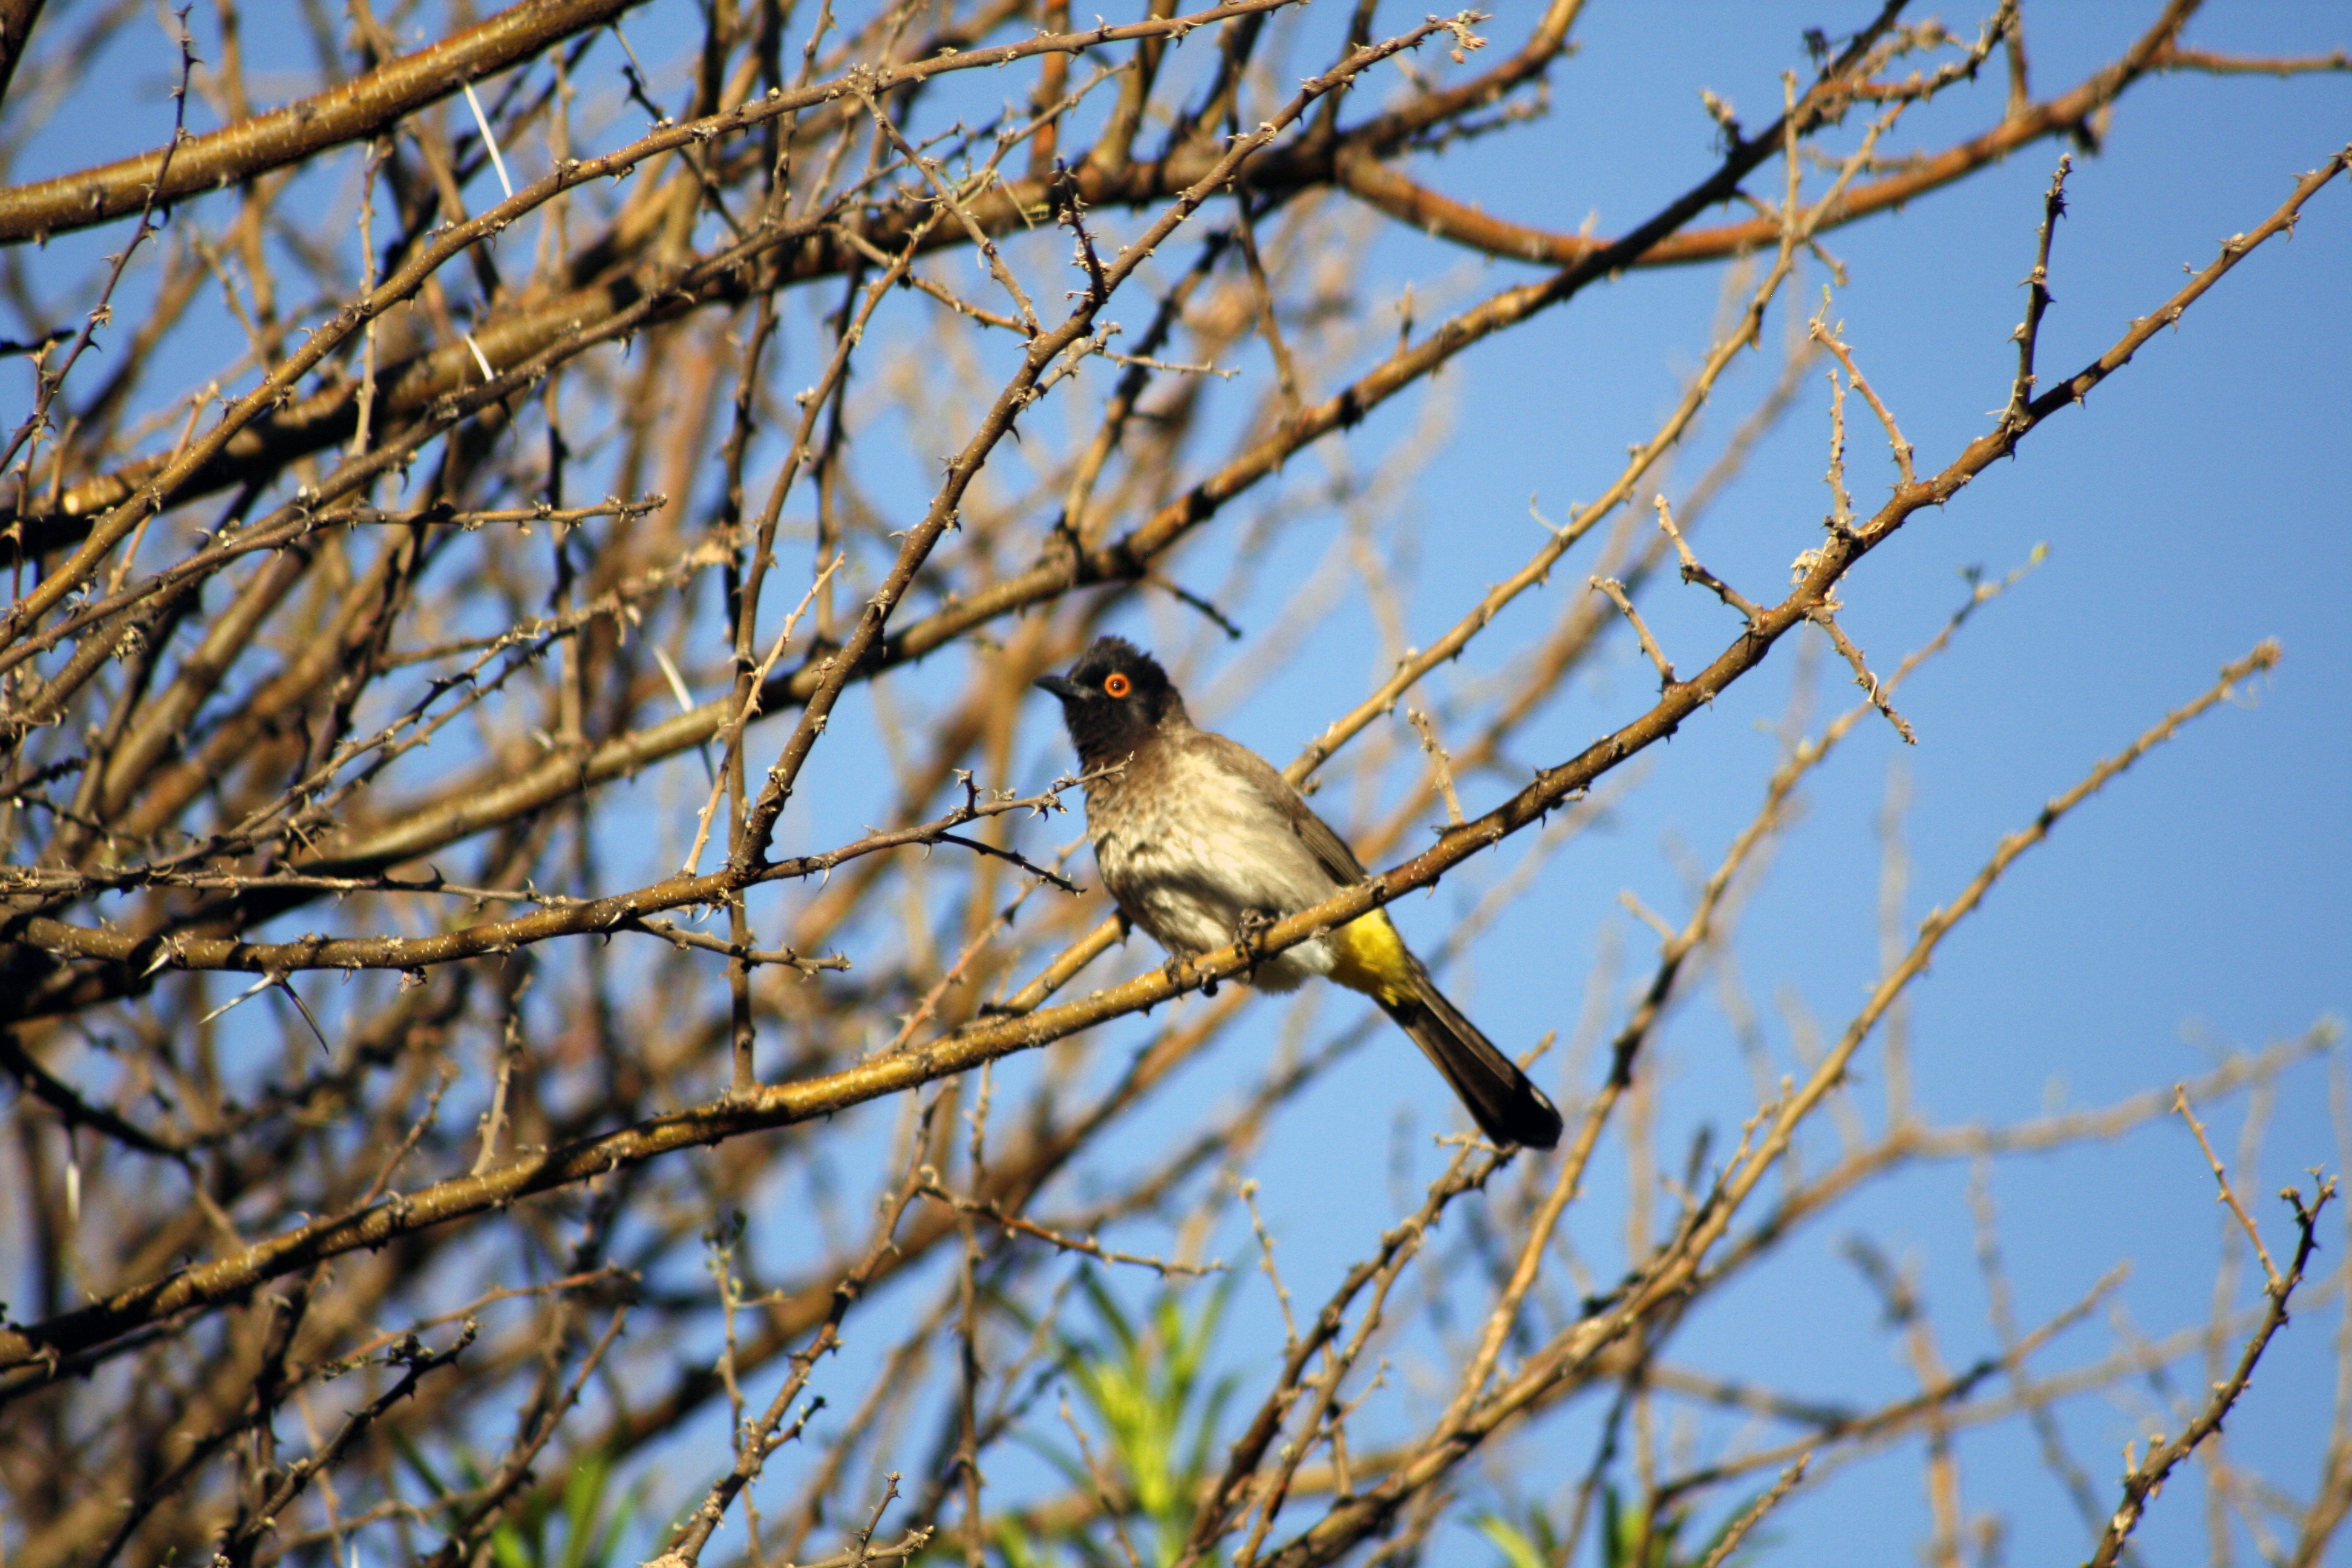
tree, nature, branch, bird, flower, wildlife, beak, africa, avian, fauna, feathers, eye, branches, vertebrate, feathered, red eye, catcher, birdlife, african fly catcher, perching bird